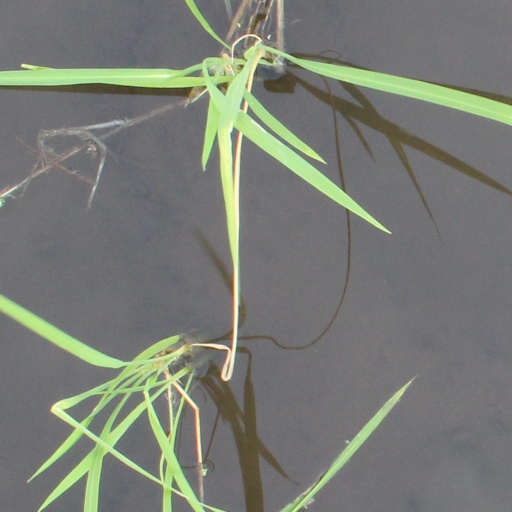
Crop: rice